Michelle Rempel Garner

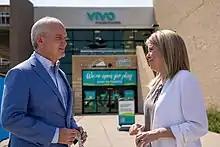
Rempel Garner with former Conservative Leader Erin O'Toole in July 2021

From November 2019, Rempel Garner served as Conservative Shadow Minister for Industry and Economic Development. In this role, she has advocated for policies that would compel companies to be more transparent on their data collection practices. With the onset of the COVID-19 pandemic, Rempel Garner called for greater oversight and transparency from the federal government on state-sponsored cell phone contact tracing applications, calling for express consent and strict limits on data collection.